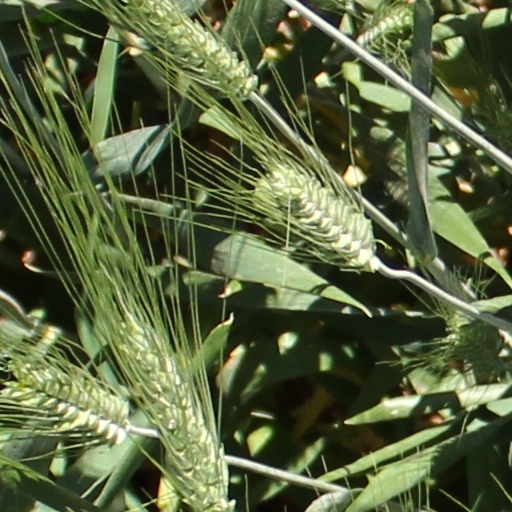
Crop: wheat